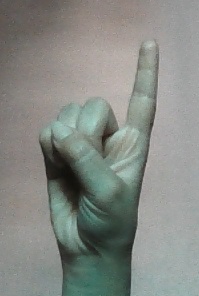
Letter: bb